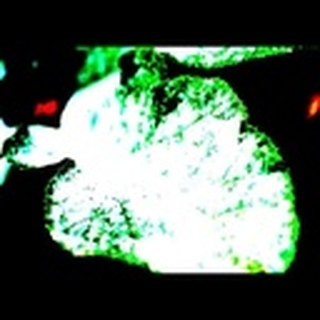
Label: cotton_powdery_mildew